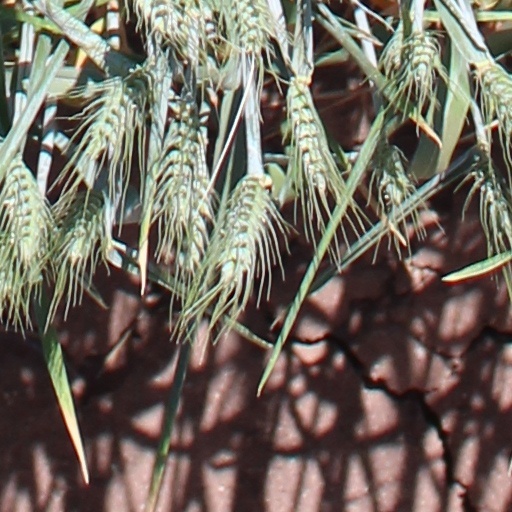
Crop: wheat